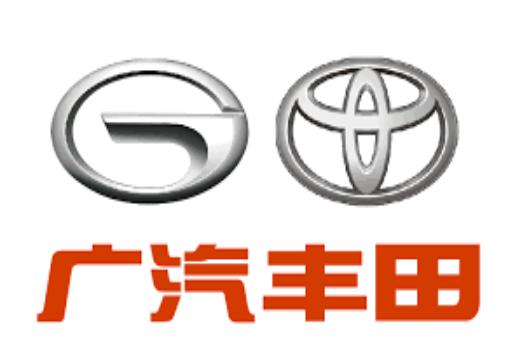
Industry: Transportation